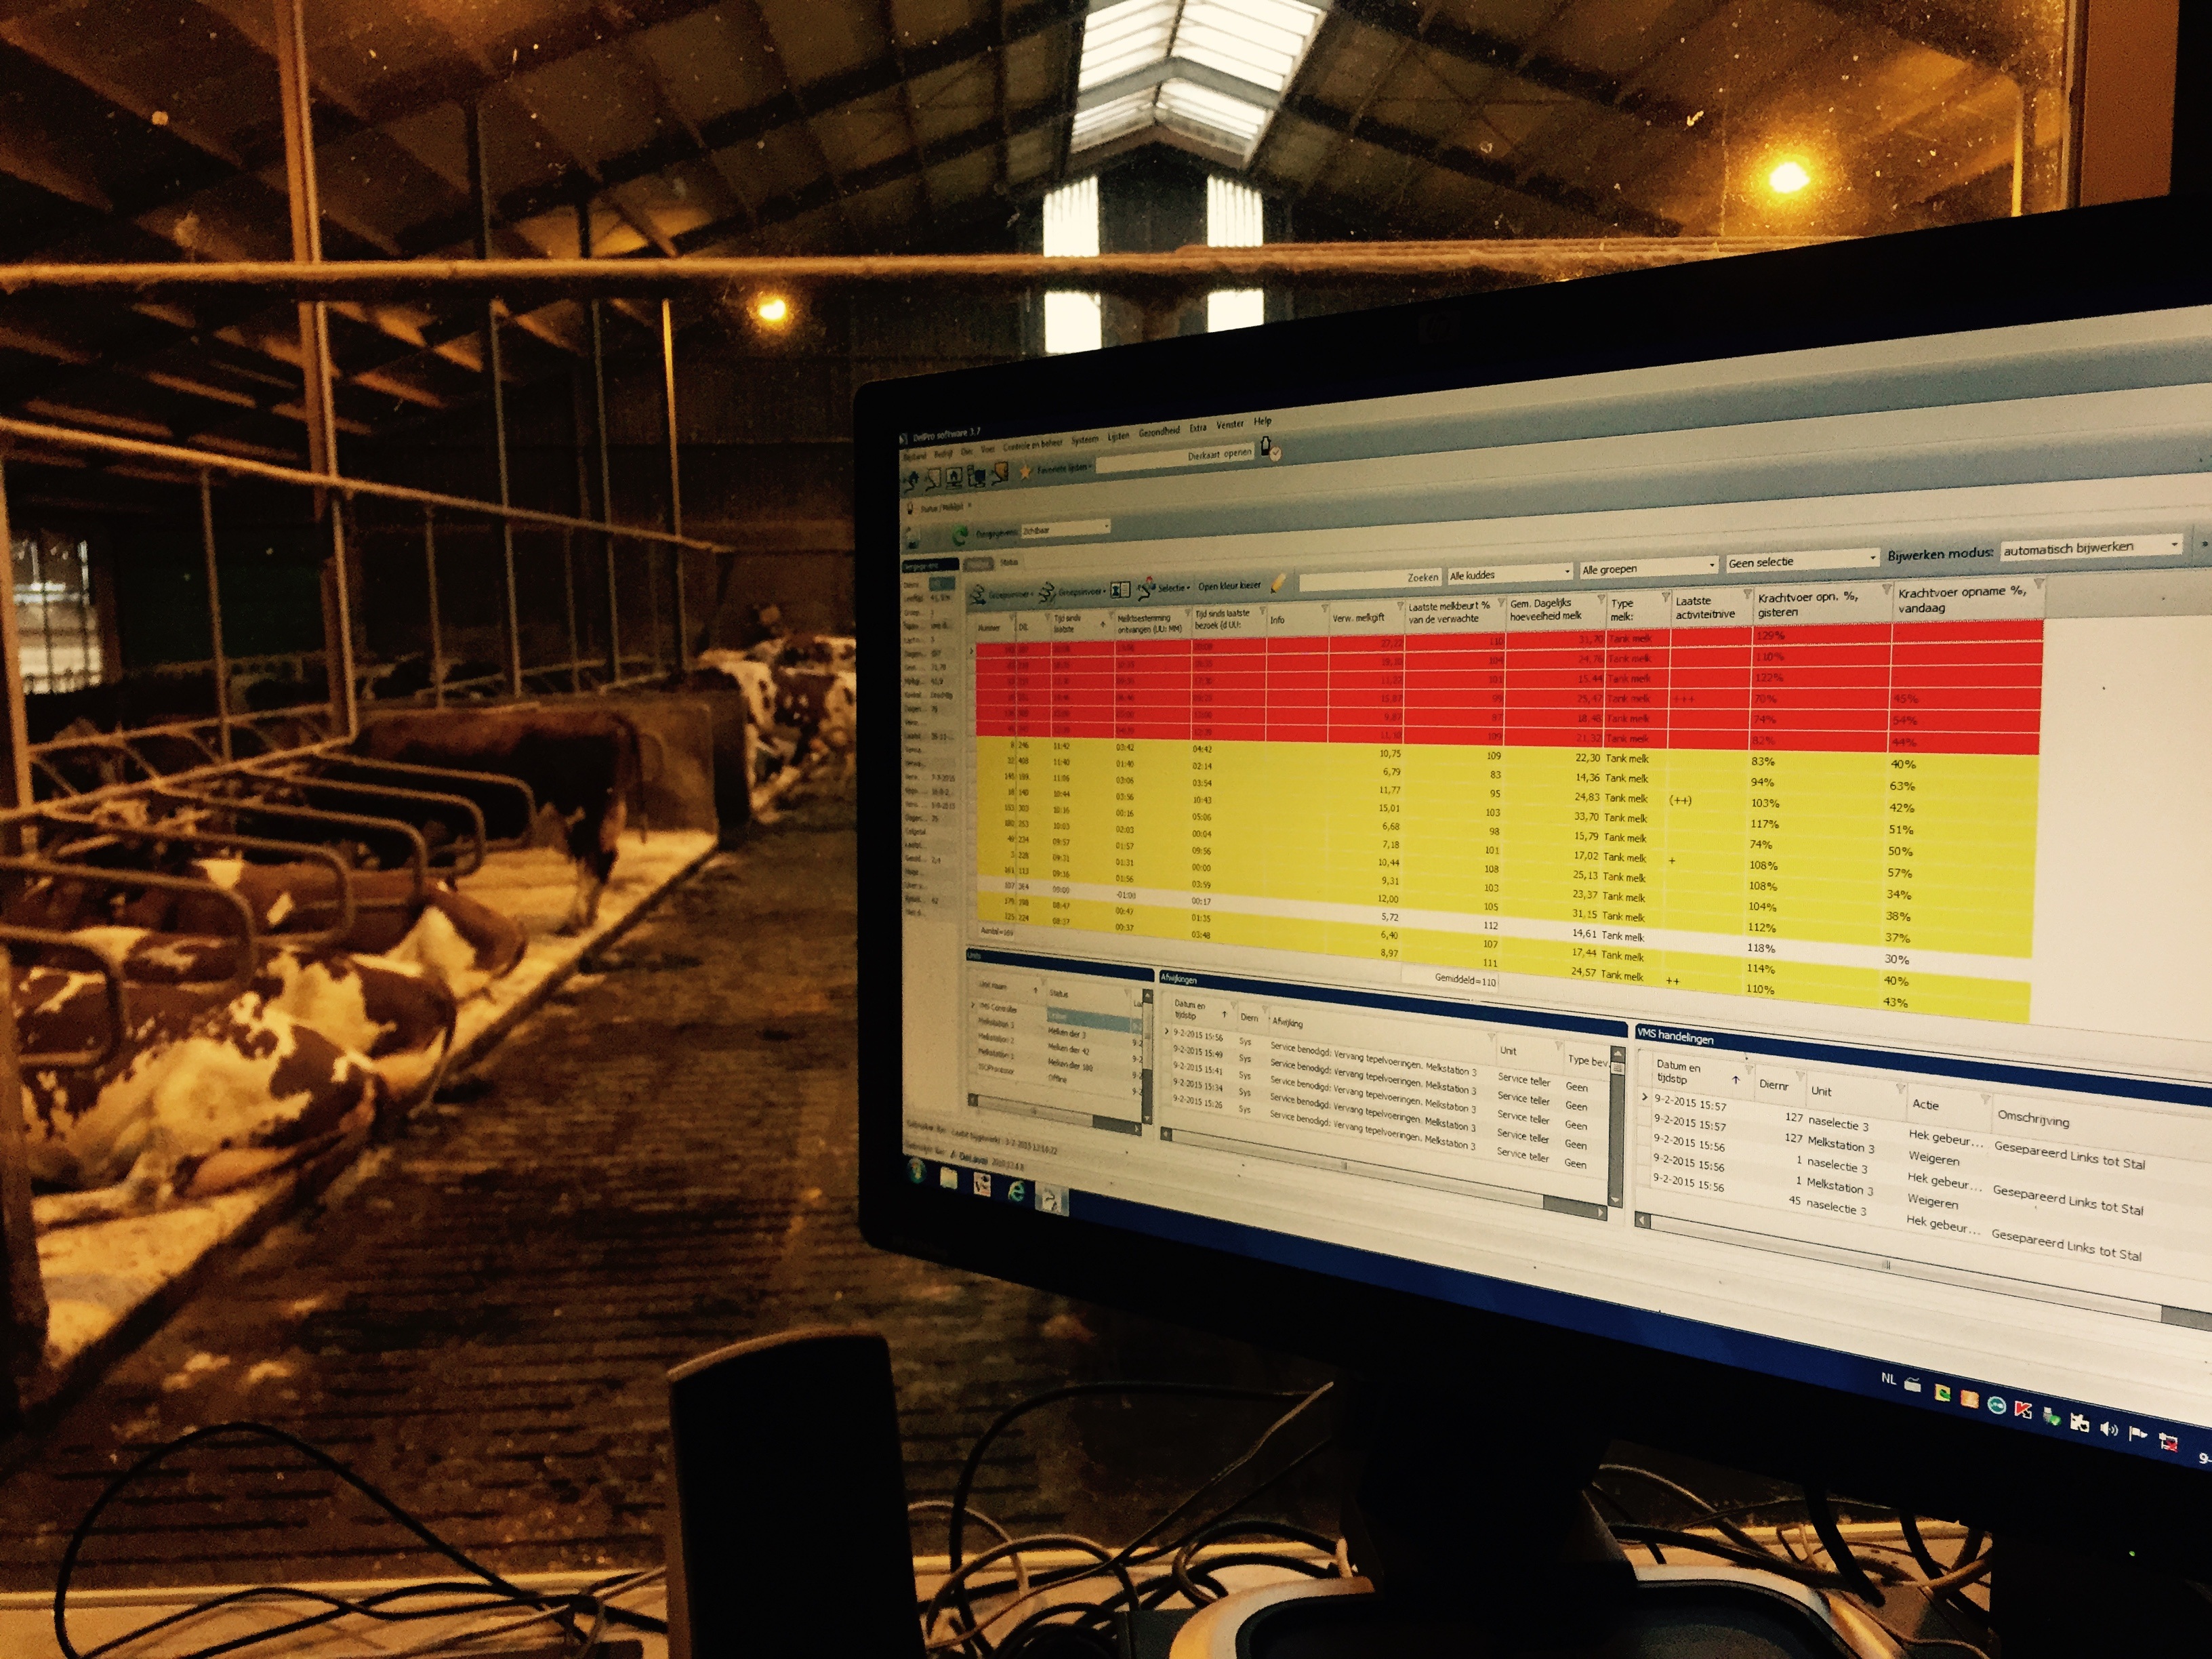
auditorium, interior design, cows, design, digitization, cowshed, automation, glass fiber, window covering